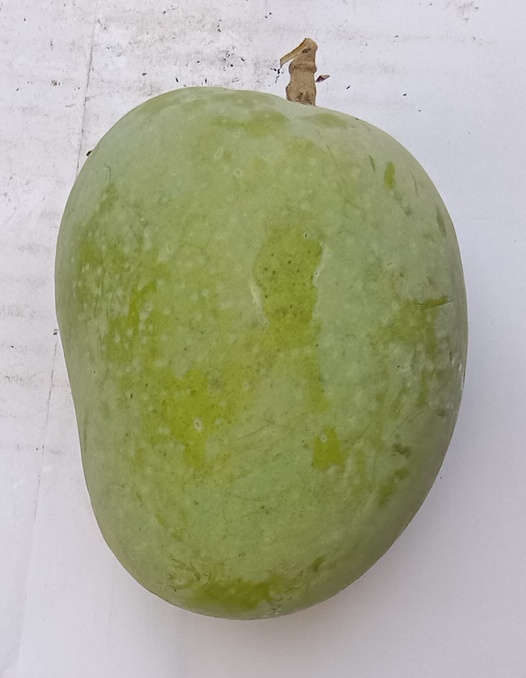
Mango variety: Anwar Ratool